Ludovico Einaudi

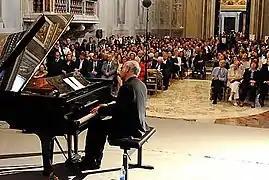
Ludovico Einaudi at Quirinal Palace in 2008

After the multi-media-inspired "Time Out" in 1988, in 1992 he released "Stanze", which he had composed for harp. The album was performed by Cecilia Chailly, one of the first musicians to use an electric harp. Einaudi released his first solo piano album, "Le Onde", in 1996, under BMG. The album is based on the novel "The Waves" by British writer Virginia Woolf, and enjoyed mainstream success, particularly in Italy and the UK. His 1999 followup, "Eden Roc", was also released on BMG, with shorter pieces. For the project he collaborated with the Armenian duduk musician Djivan Gasparyan.